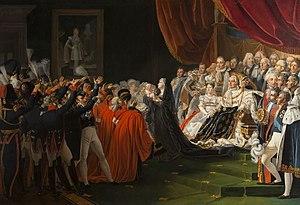
La duchesse de Berry présentant son fils le duc de Bordeaux au peuple et à l’armée en présence du roi Louis XVIII
Charles Nicolas Lafond, dit Lafond le Jeune, né en 1774 à Paris et mort le 16 janvier 1835 dans la même ville est un peintre néoclassique français.